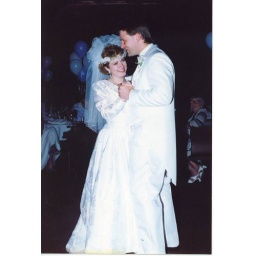
bridge over troubled water